Zoom H4 Handy Recorder

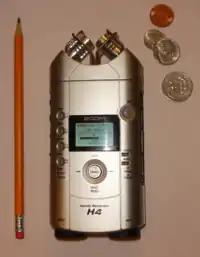
The H4 is shorter than a pencil

The H4 Handy Recorder is a handheld digital audio recorder from Zoom, featuring built-in condenser microphones in an pattern, priced from around US$280 depending upon memory capacity .